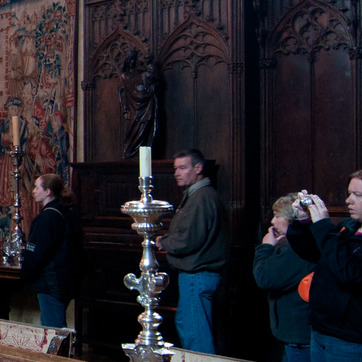
Material: skin